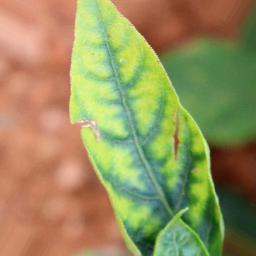
Label: nutritional